New York City Landmarks Preservation Commission

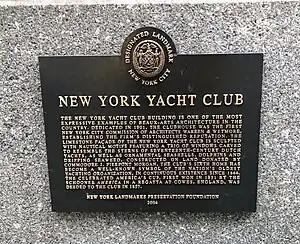
Example of a plaque placed on a Landmark designated building, this example in midtown Manhattan

The goal of New York City's landmarks law is to preserve the aesthetically and historically important buildings, structures, and objects that make up the New York City vista. The Landmarks Preservation Commission is responsible for deciding which properties should be subject to landmark status and enacting regulations to protect the aesthetic and historic nature of these properties. The LPC preserves not only architecturally significant buildings, but the overall historical sense of place of neighborhoods that are designated as historic districts. The LPC is responsible for overseeing a range of designated landmarks in all five boroughs ranging from the Fonthill Castle in the North Bronx, built in 1852 for the actor Edwin Forrest, to the 1670s Conference House in Staten Island, where Benjamin Franklin and John Adams attended a conference aimed at ending the Revolutionary War.